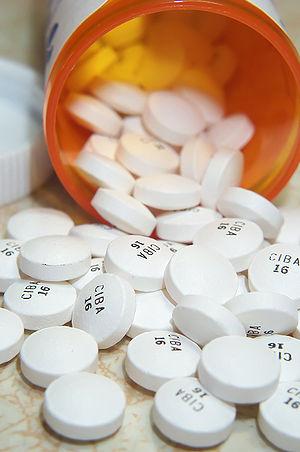
La maladie est une altération des fonctions ou de la santé d'un organisme vivant.
Un comprimé est une forme pharmaceutique solide, destinée à la voie orale, équivalent à une dose qui peut contenir une ou plusieurs substances actives. Les comprimés sont obtenus en agglomérant par compression un volume de particules. Les comprimés sont avalés ou croqués, dissous ou désagrégés dans de l’eau, certains doivent rester dans la bouche pour y libérer la substance.
Les médicaments psychotropes sont des composés pharmacologiques ayant un effet psychotrope prescrits pour le traitement des maladies psychiatriques.
Le méthylphénidate, ou MPH, est une amine sympathicomimétique et un puissant psychostimulant de la famille des phénylpipéridines.
Les interventions en autisme sont des stratégies ou méthodes diverses visant à aider les personnes autistes à compenser leur situation de handicap.